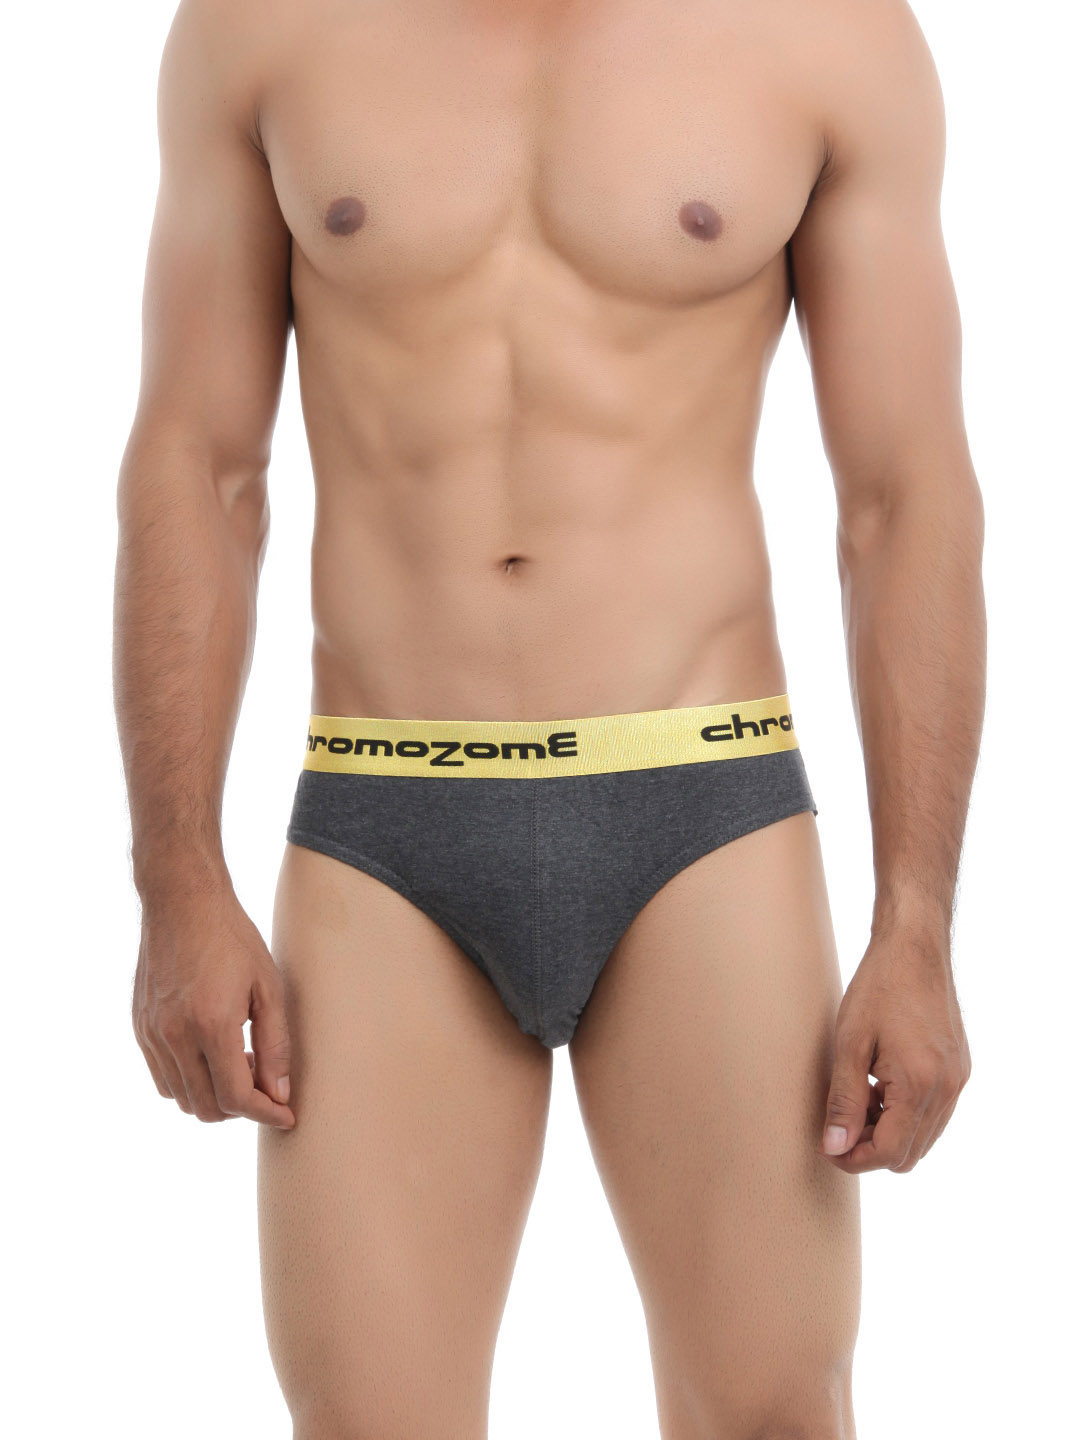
Chromozome Men Grey Briefs
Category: Apparel / Innerwear / Briefs
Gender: Men
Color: Grey
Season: Summer 2016
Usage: Casual